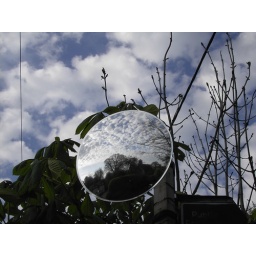
Clouds, trees reflected in mirror